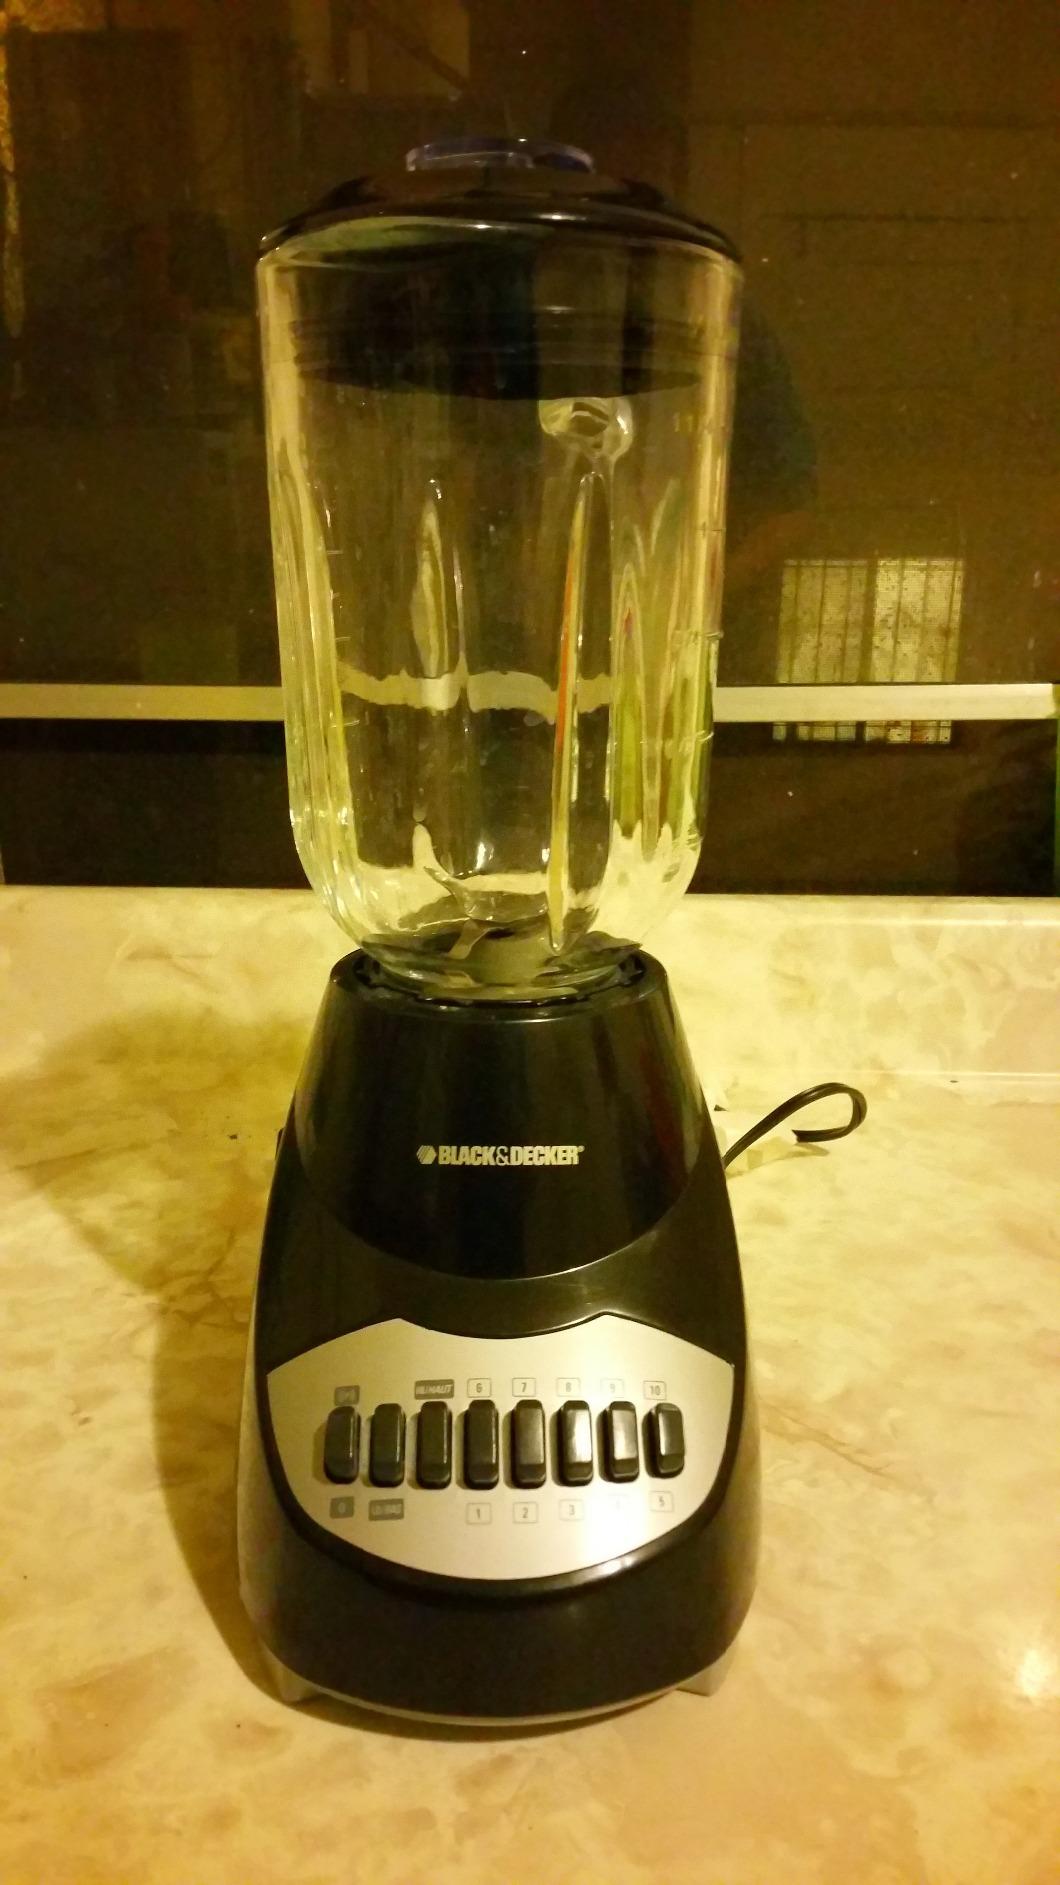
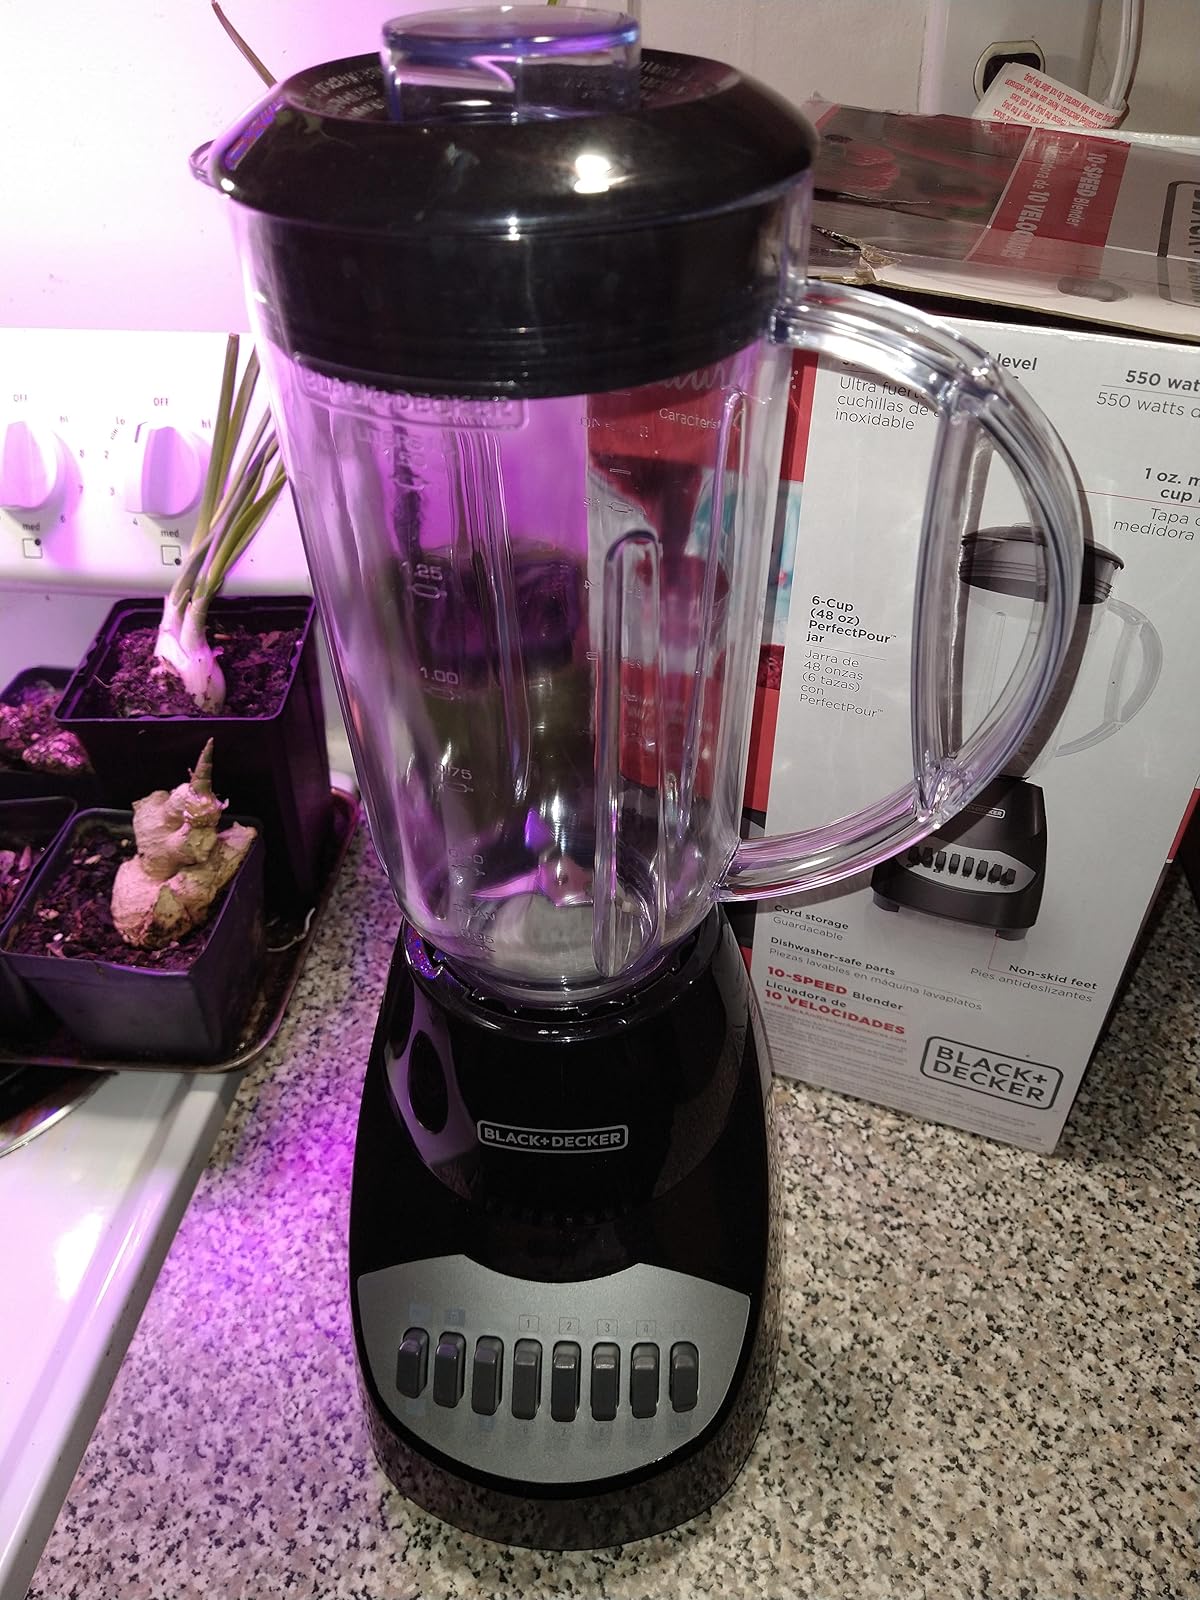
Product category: items_blender
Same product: yes